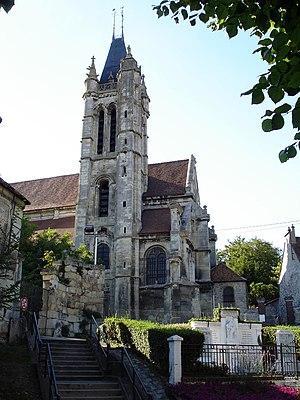
Goussainville est une commune française située dans le département du Val-d'Oise en région Île-de-France.